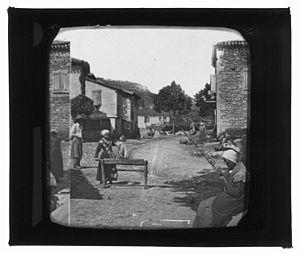
Place dans le village de Cazals (Tarn-et-Garonne). Fin 19e siècle. Vue d'ensemble de la place où se trouvent des paysans. Au premier plan à gauche une femme en costume traditionnel (la ""tonio""
Cazals est une commune française située dans le département de Tarn-et-Garonne, en région Occitanie.